List of birds of Arkansas

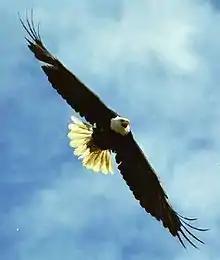
Bald eagle

The New World vultures are not closely related to Old World vultures, but superficially resemble them because of convergent evolution. Like the Old World vultures, they are scavengers. However, unlike Old World vultures, which find carcasses by sight, New World vultures have a good sense of smell with which they locate carcasses.